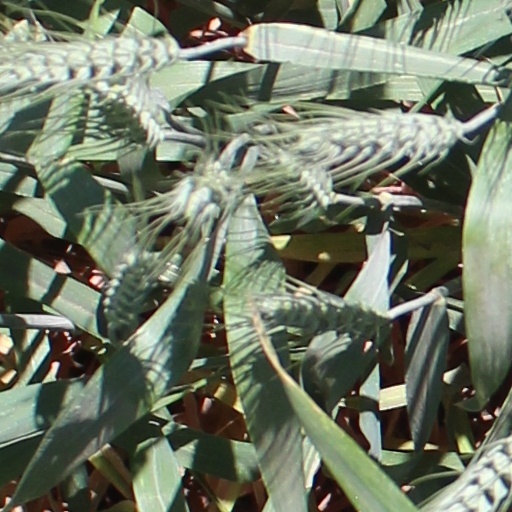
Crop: wheat